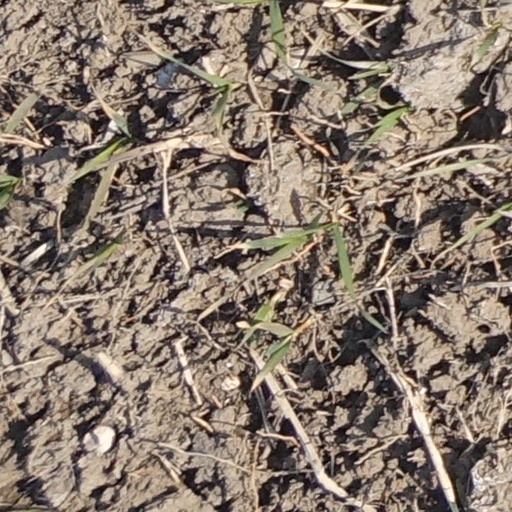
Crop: wheat